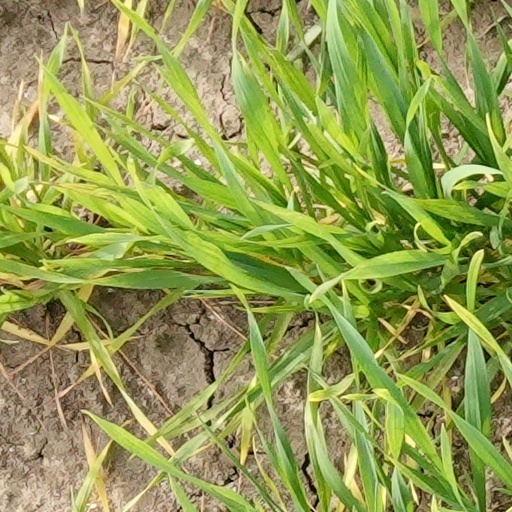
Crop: wheat